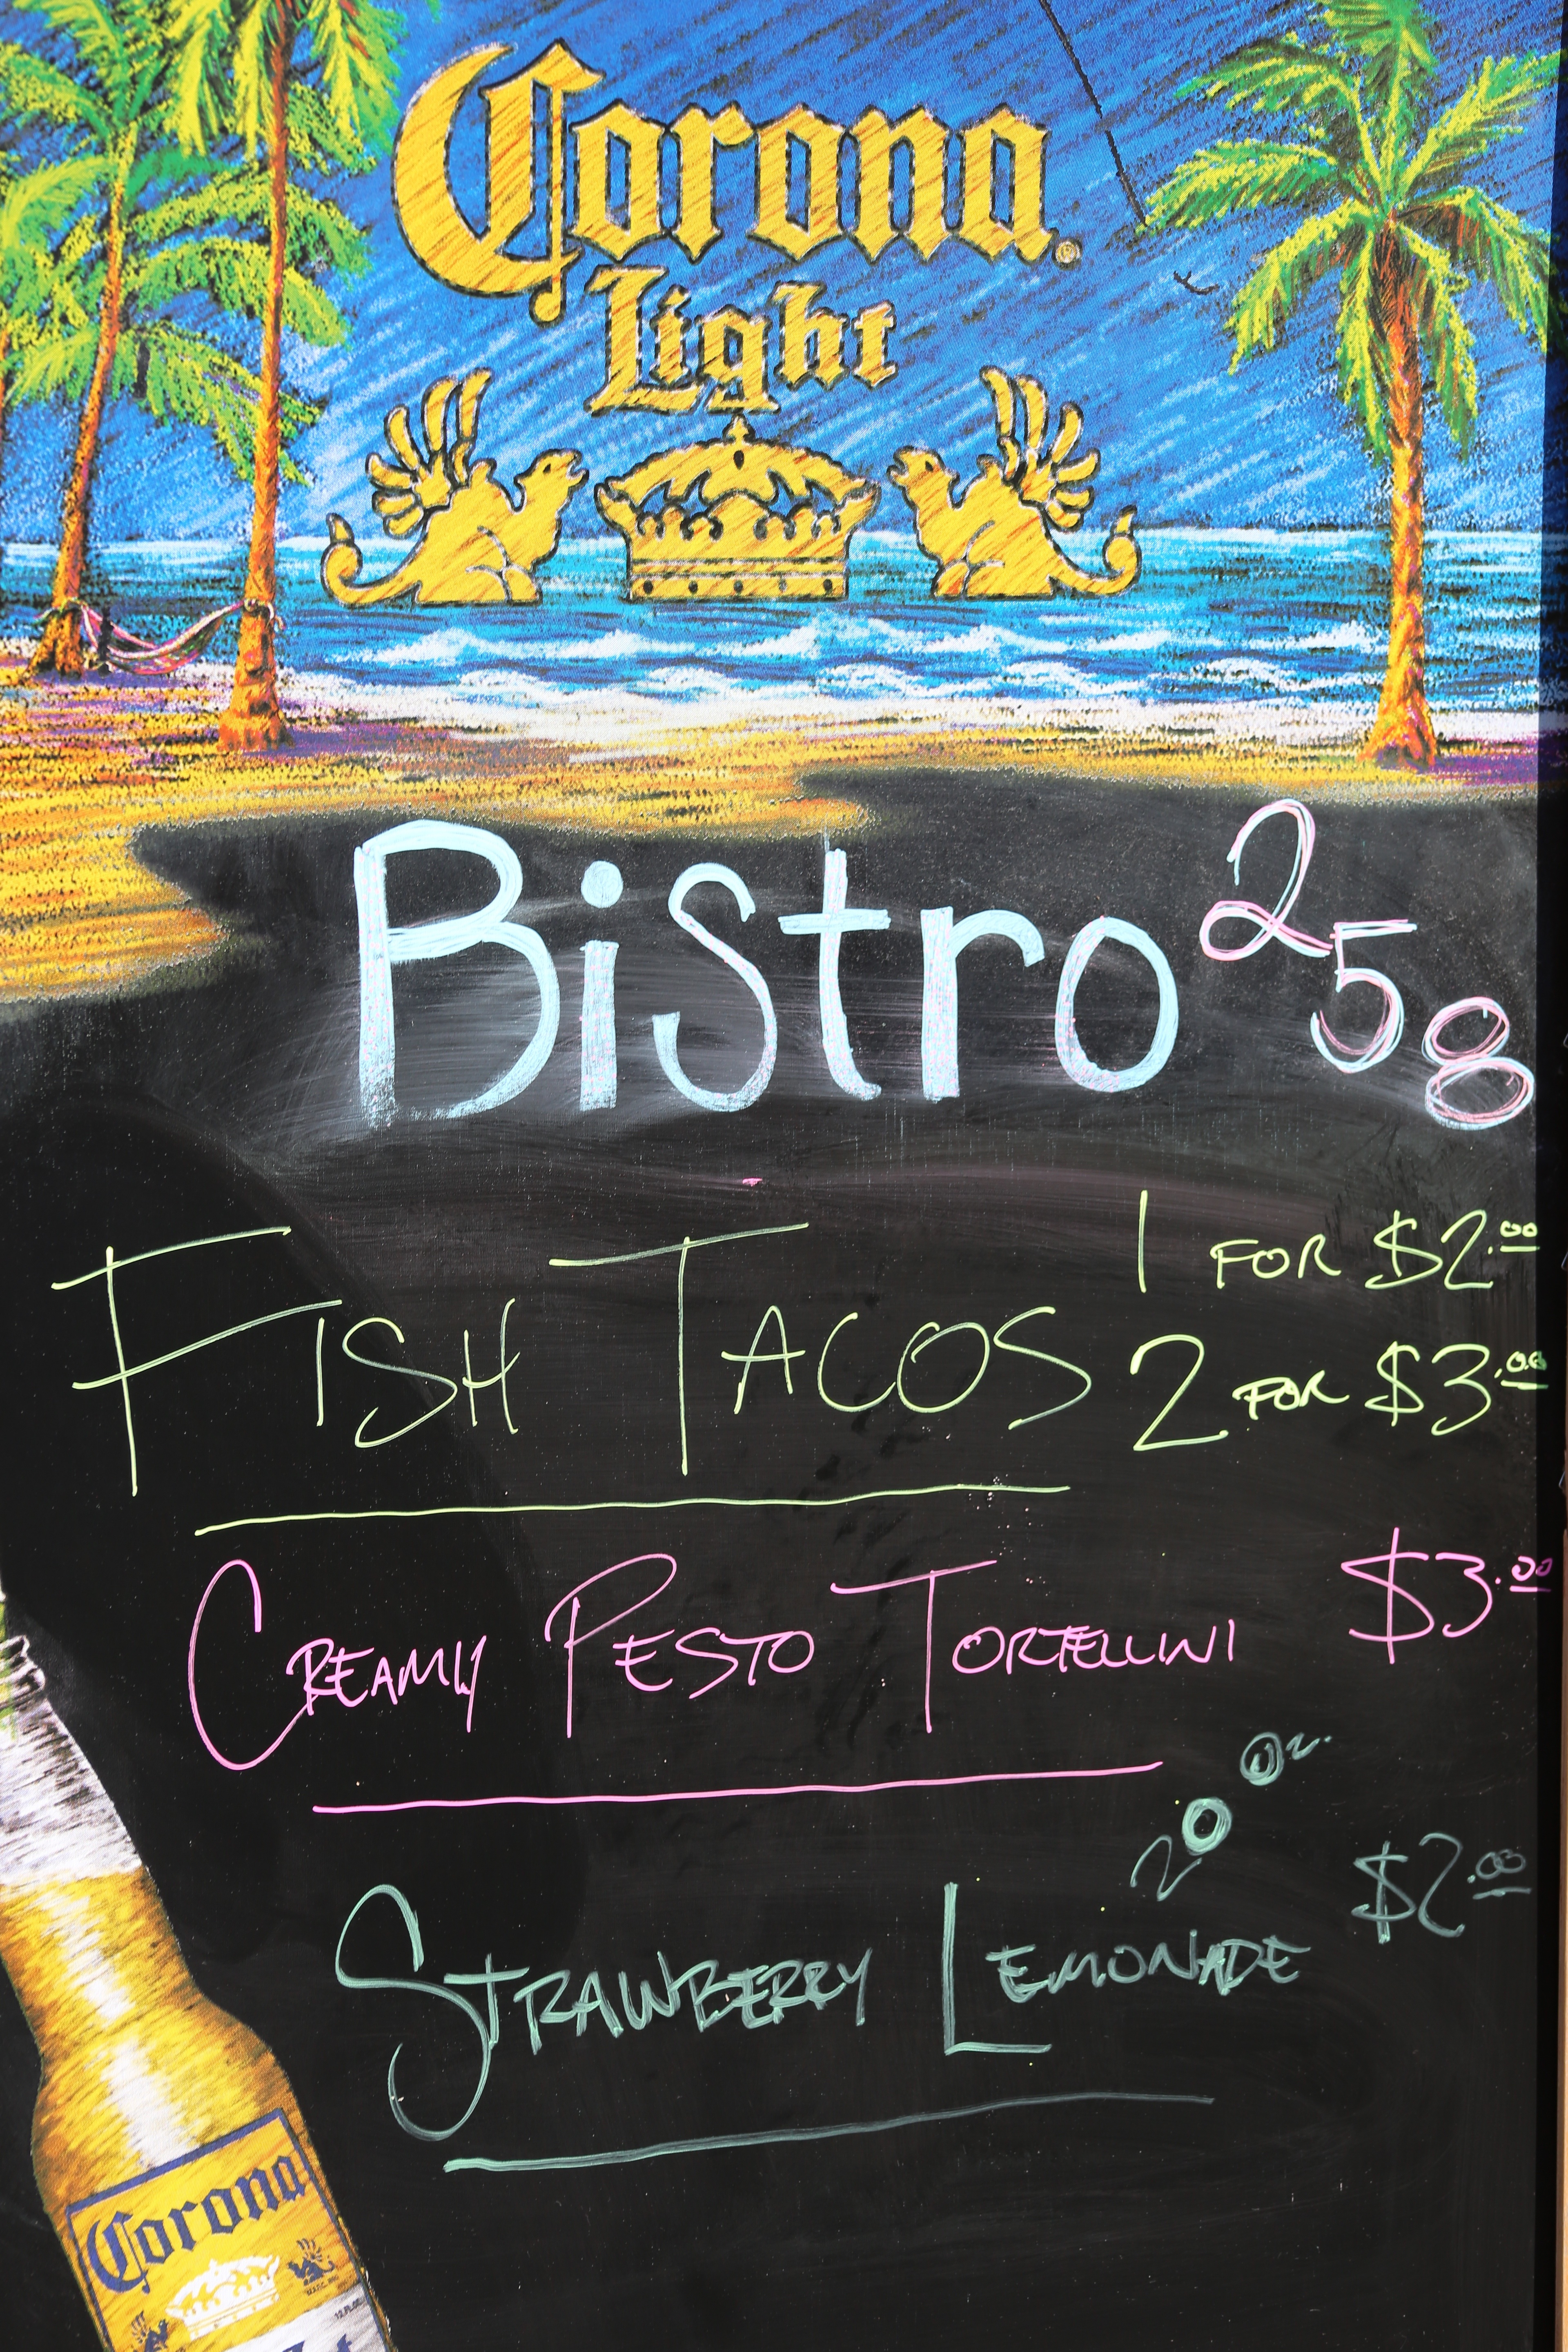
restaurant, advertising, sign, meal, food, menu, blackboard, drink, eat, lunch, chalkboard, font, eating, bistro, text, dinner, poster